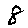
Label: 8